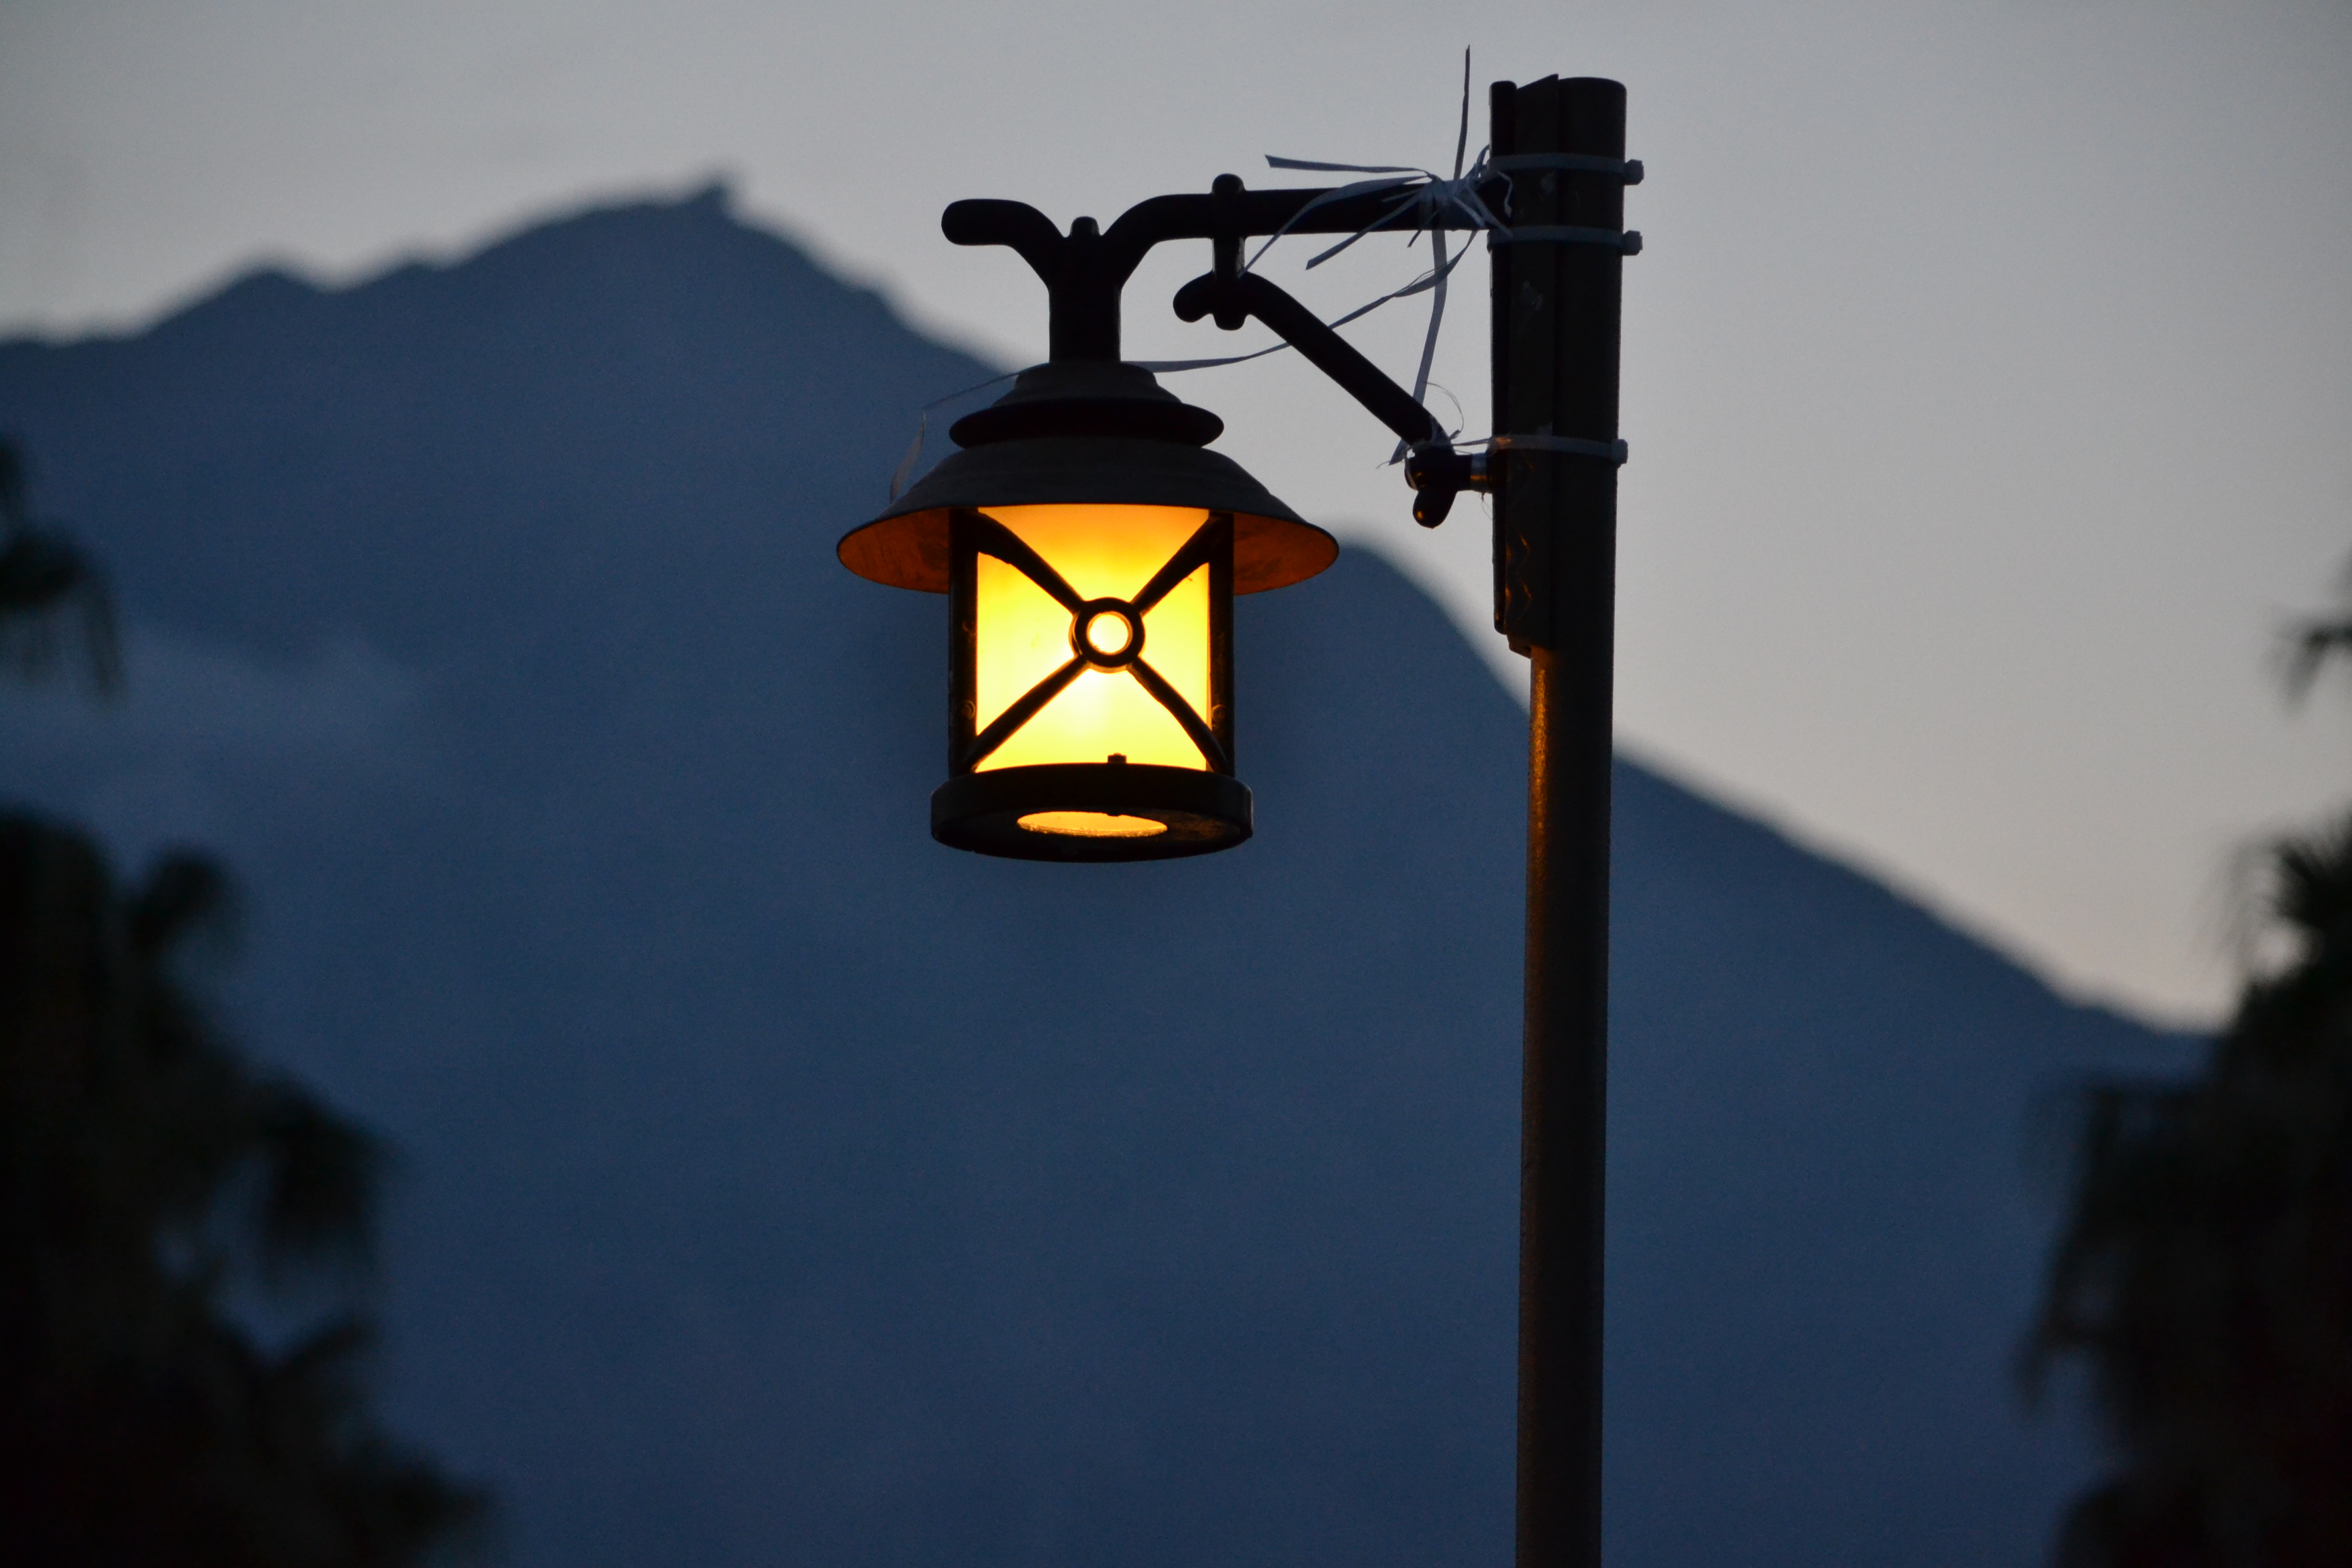
turkey, tourism, evening, light, hotel, light fixture, sky, street light, lighting, lamp, cloud, darkness, lantern